Satoko Kitahara

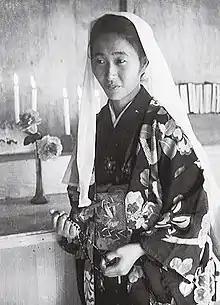

– later known as Elisabeth Maria Kitahara – was a Japanese Roman Catholic. Kitahara was descended from aristocrats and samurai warriors; she worked in an airplane warehouse during World War II and became disillusioned after she and others learnt of Japanese atrocities during the conflict. She discovered Roman Catholicism and after a period of being exposed to churches decided to learn catechism so she could be baptized.